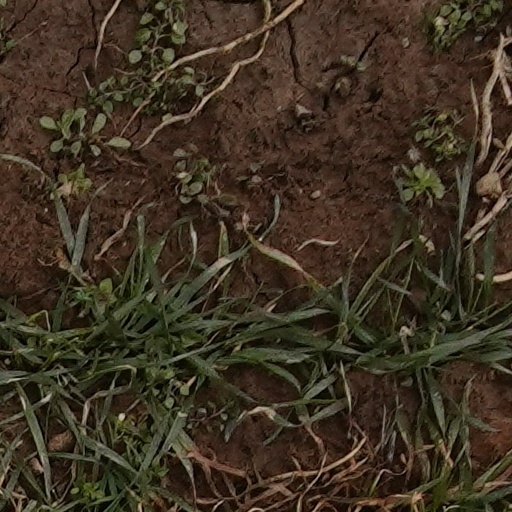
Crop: wheat